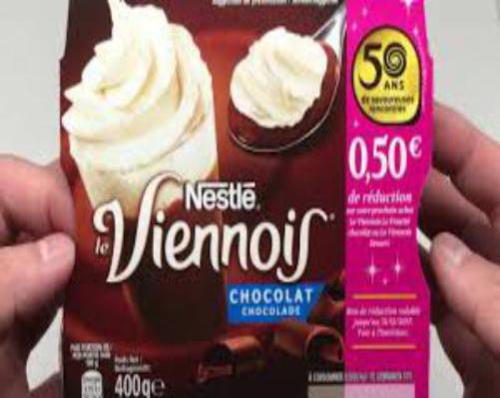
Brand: le viennois
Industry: Food